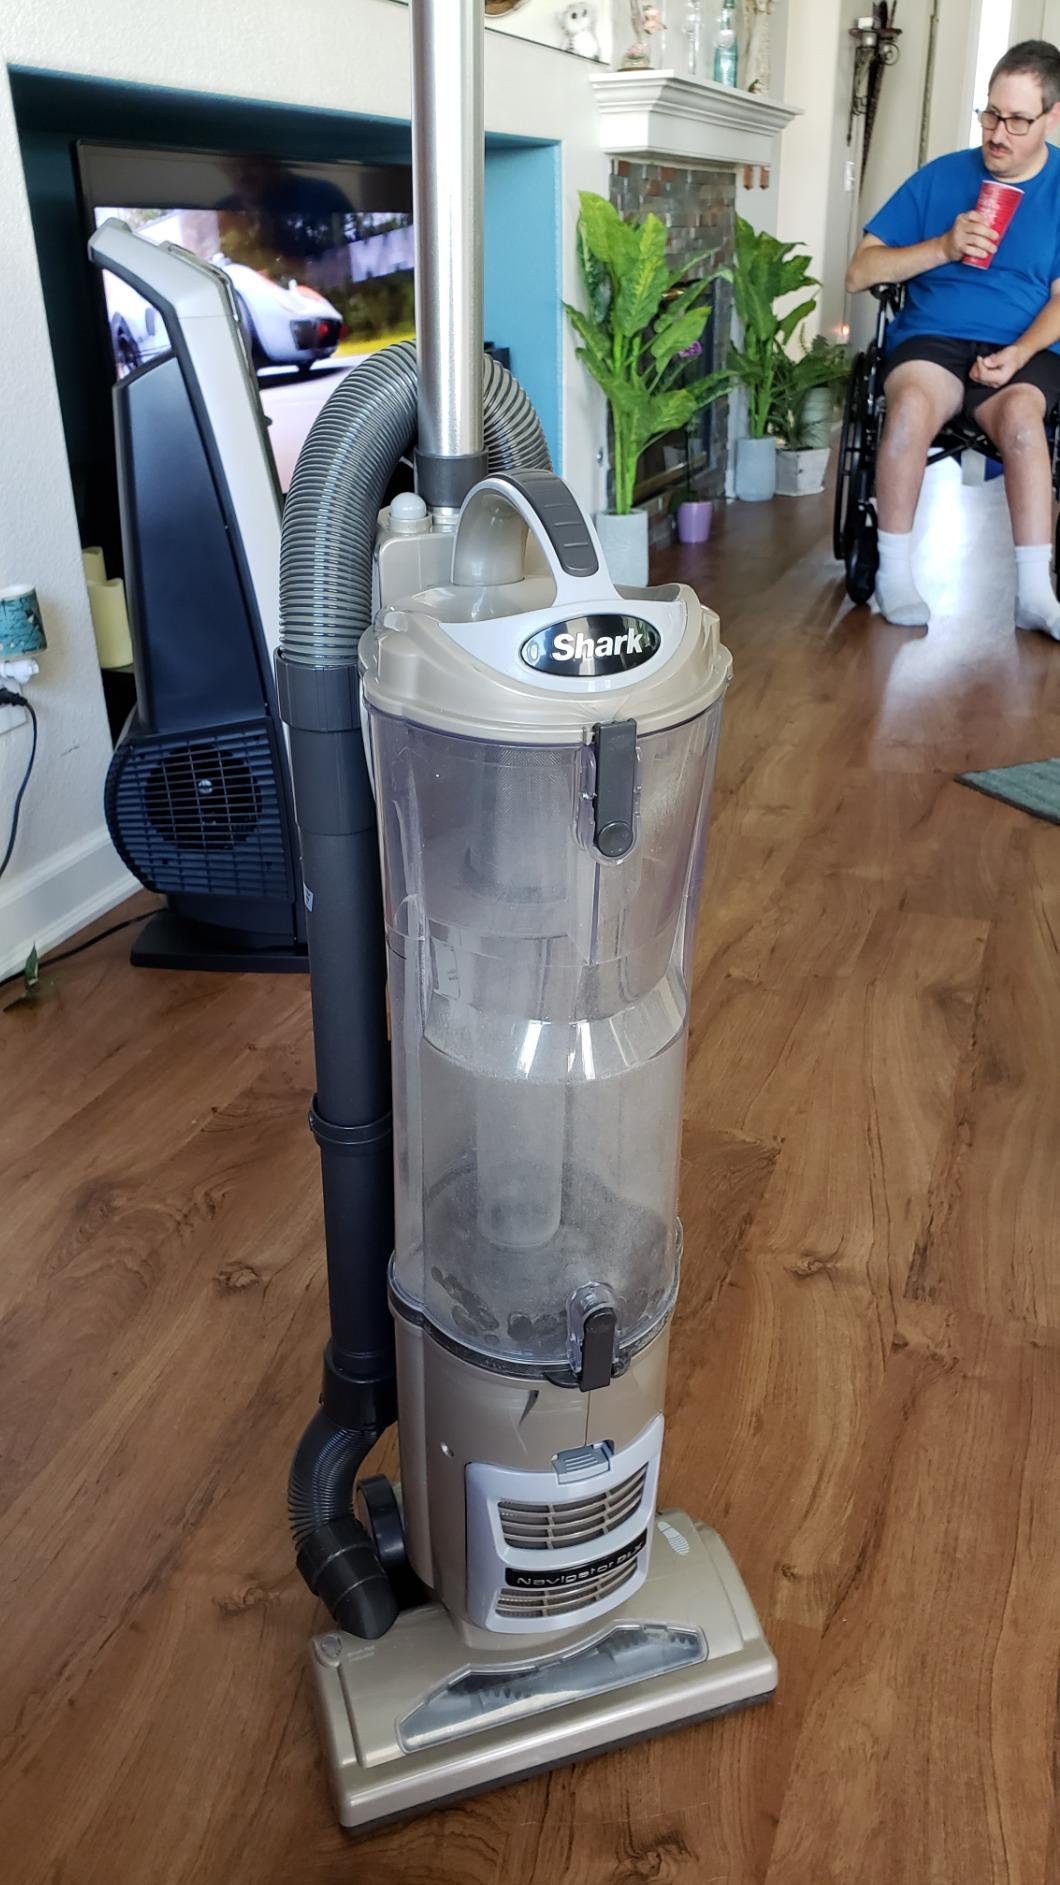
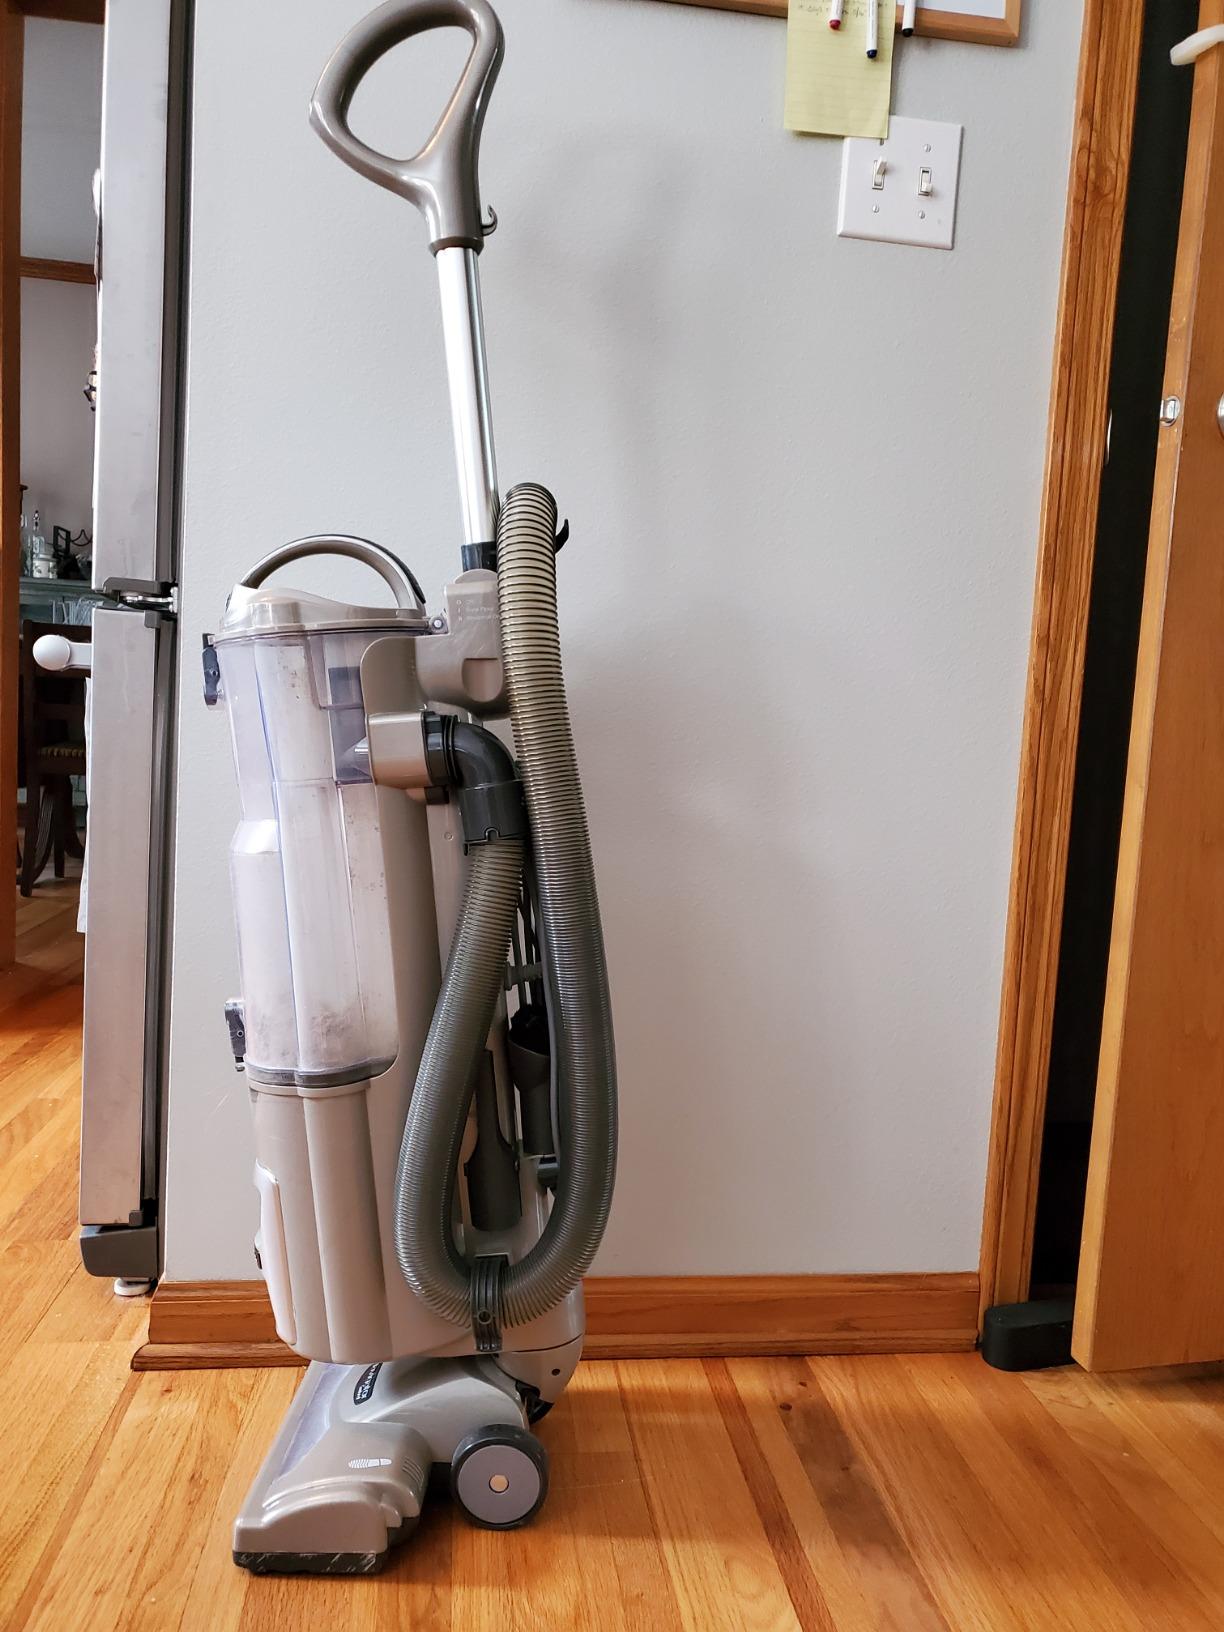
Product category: items_vacuum
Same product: yes